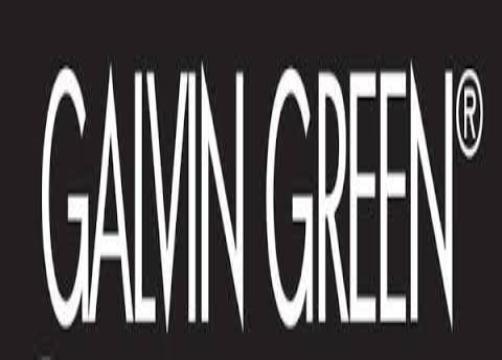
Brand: Galvin Green
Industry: Clothes